The Amazing Race: China Rush 2

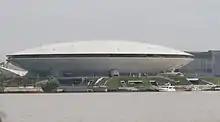
The Mercedes-Benz Arena in Shanghai was the Finish Line of the second season of "The Amazing Race: China Rush".

This season's final Detour was a choice between Spin It or Snap It. In Spin It, teams had to spin a kongju across a marked course without letting it drop and while keeping it spinning the whole time. In Snap It, teams received a photograph of a tourist. They then had to find this tourist and direct them to the location in the photograph. They then had to recreate the photograph exactly and take a new photo to receive their next clue.